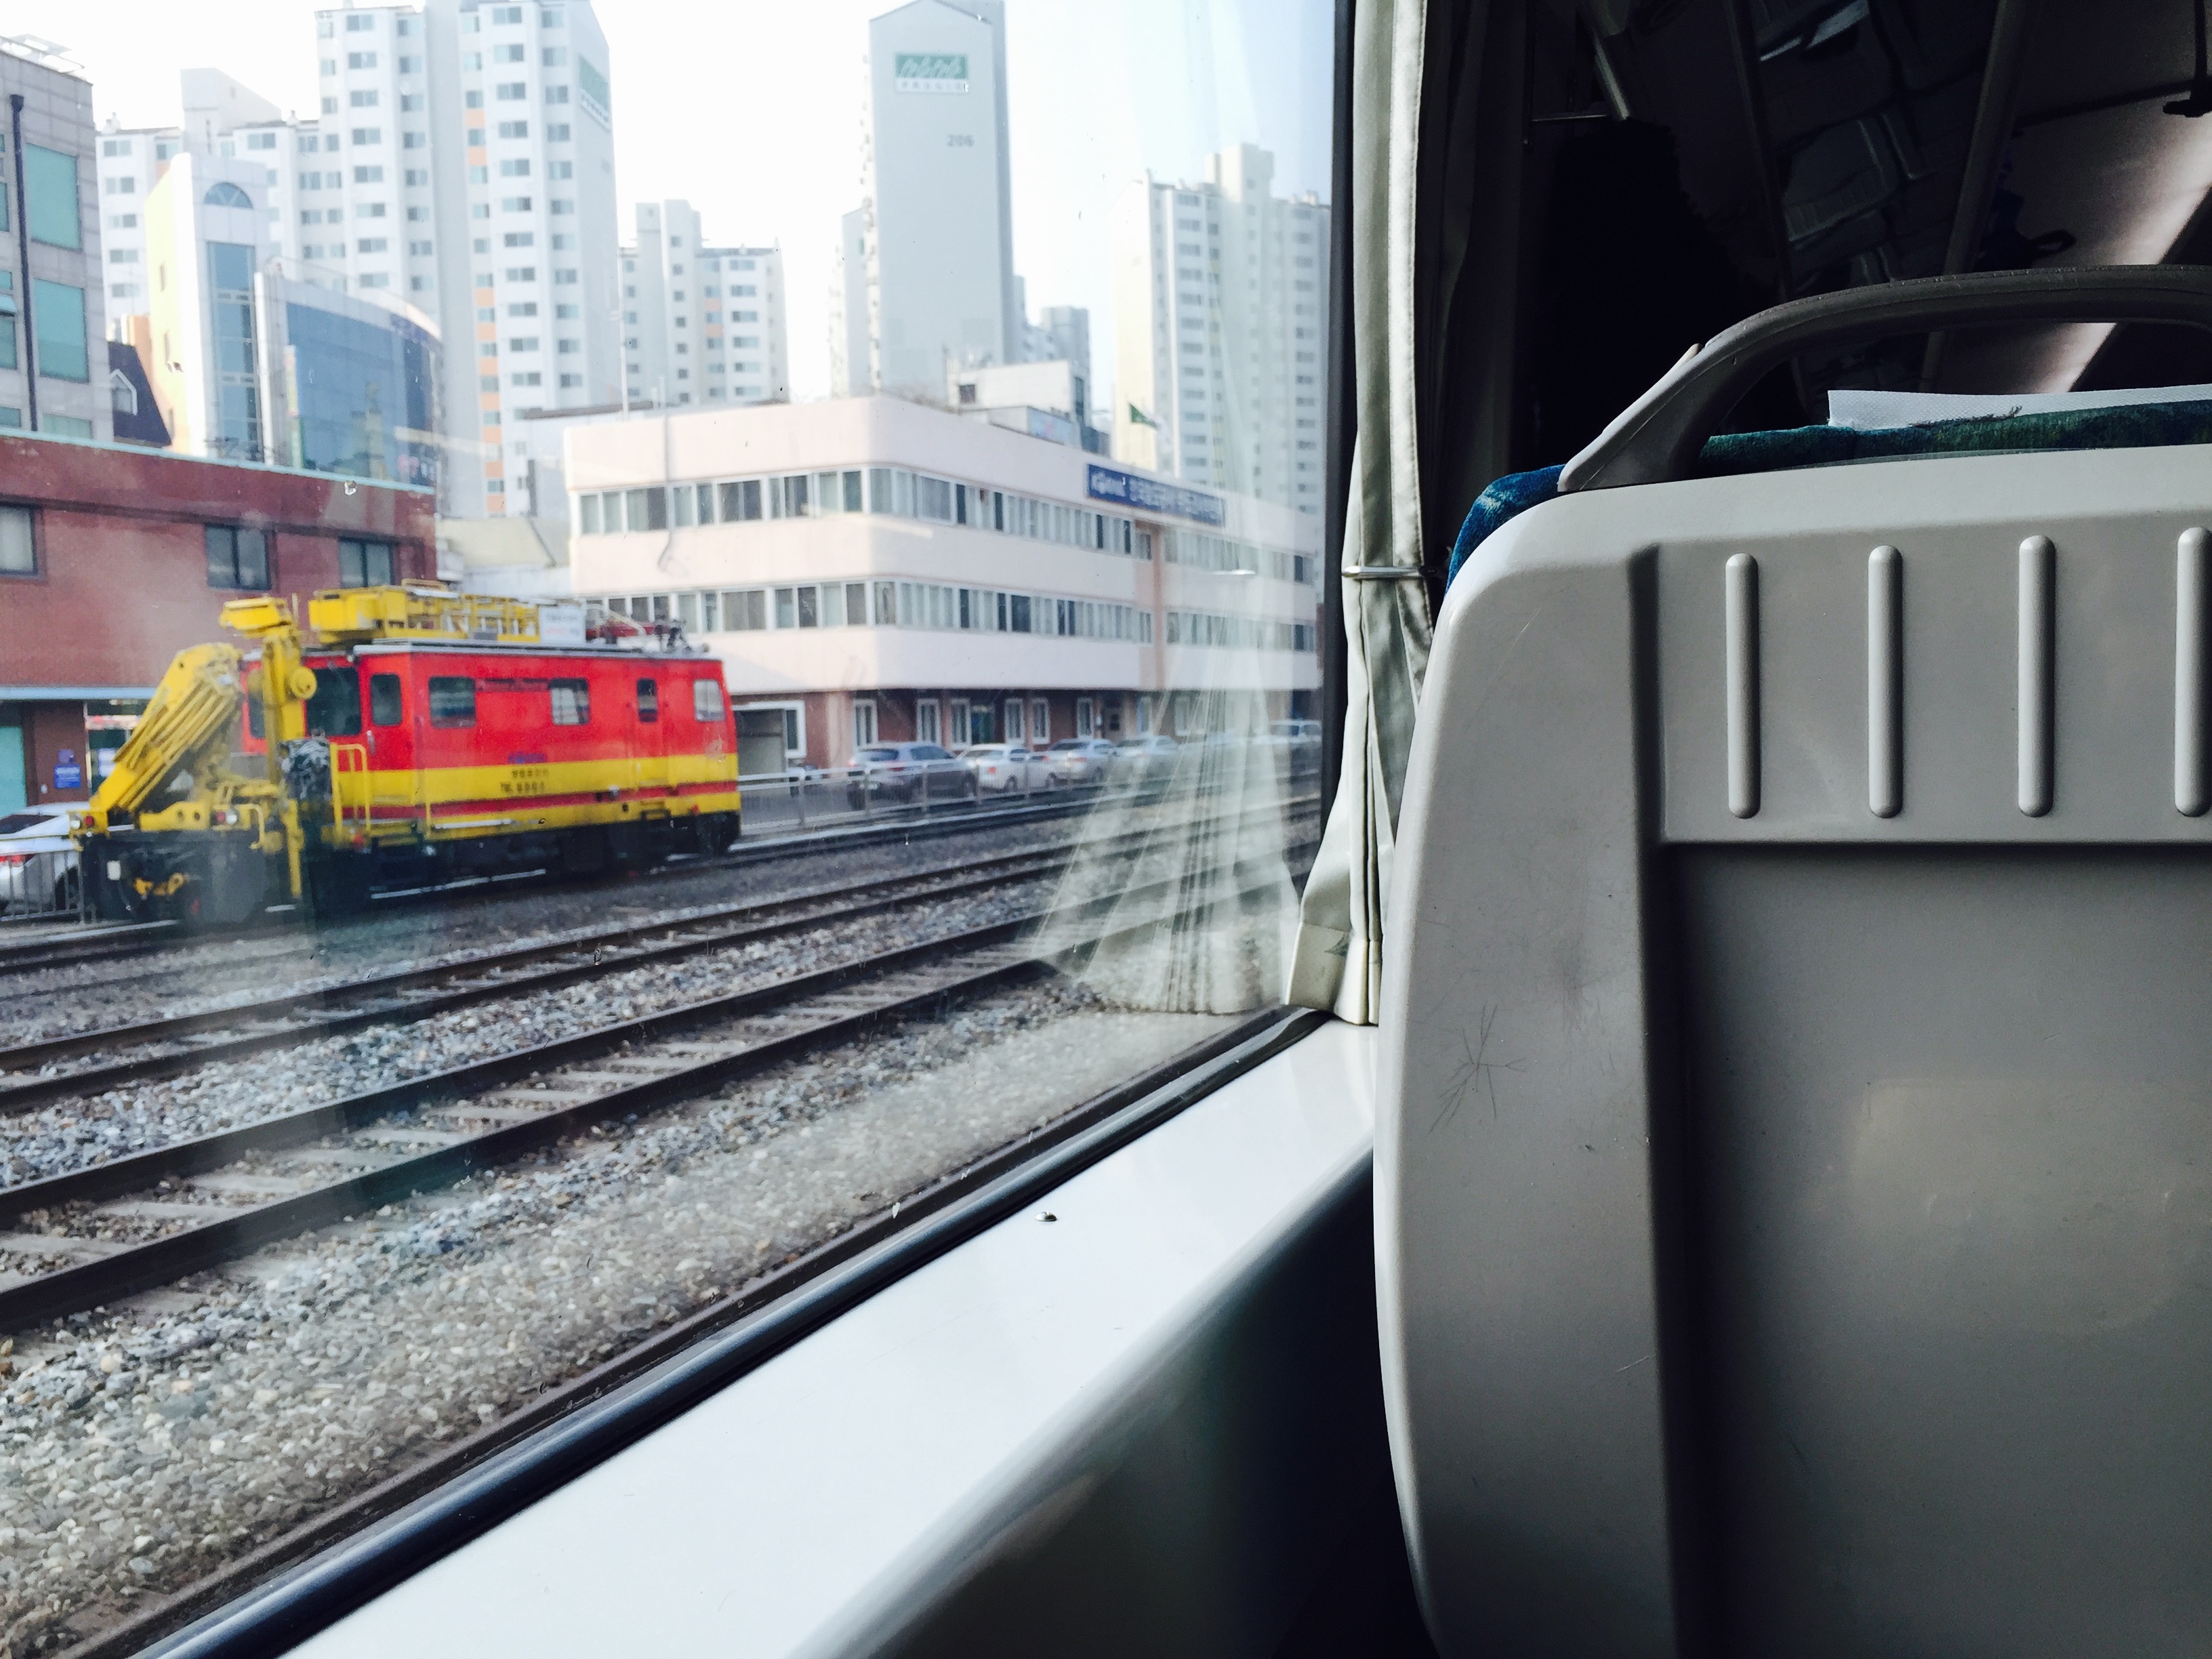
traffic, train, transport, vehicle, lane, public transport, passenger, land vehicle, mode of transport